Adelaide University

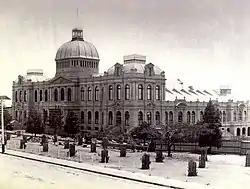
The now-demolished Jubilee Exhibition Building in 1885

It was founded with the backing of its first benefactor Walter Hughes and Thomas Elder, also a Scottish-born pastoralist and another founder of the university, who each donated £20,000 towards the association. The university initially occupied the South Australian Institute Building prior to the construction of the University Building which housed the entire campus at the time. Elder also bequeathed an additional £65,000 in his will following his death in 1897 of which £20,000 were allocated to set up the Elder Conservatorium of Music. Other donors include William Mitchell and Robert Barr Smith, also from Scotland and early leaders of the university.